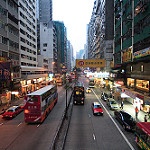
Label: street